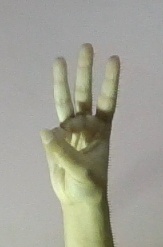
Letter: thaa